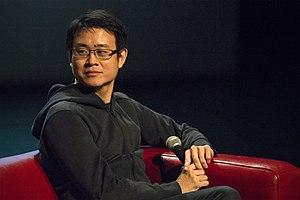
Rencontre Sonny Liew, studio du théâtre d'Angoulême, Festival d'Angoulême 2018.
Sonny Liew est un auteur de bande dessinée malaisien basé à Singapour qui publie en anglais.